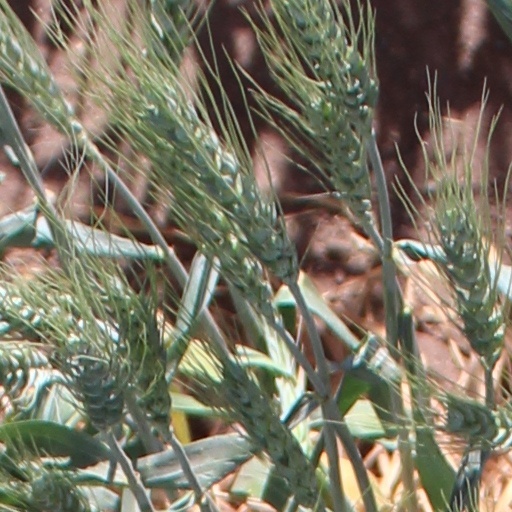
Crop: wheat